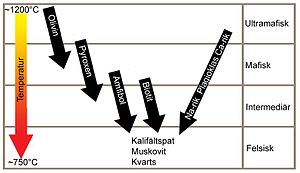
Geologi / Processer / Indre processer / Plutonisme
Den såkaldte Bowen reaktionsserie: når en smelte afkøles (gul/rød pil), udskilles mineralerne ved forskellig temperatur (sorte pilespidser).
Geologi er en geovidenskab, der som emne har den faste jordklode med dens bjergarter og jordarter og disses sammensætning, dannelse og omdannelse gennem tiden. Geologi beskæftiger sig med jordklodens materialer, med de processer som danner materialerne og med de lange tidsrum, gennem hvilke processerne virker. Indenfor geologien studeres også solsystemets klippeplaneter og måner, fx Mars og Månen. Den geologiske videnskab overlapper de andre geovidenskaber, fx hydrologi, geofysik og meteorologi, samt biologi, gennem underdisciplinen palæontologi, studiet af fortidens dyr og planter.